Bánica

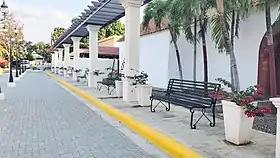
Banica, Dominican Republic Park area

During the slave revolts of the Haitian Revolution, many people left to other places in the island. When the Haitians occupied the eastern part of the island (the present Dominican Republic), they administered the town as part of the Department of Artibonite.